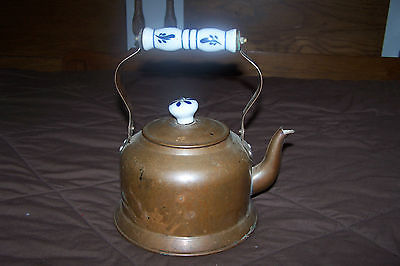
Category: kettle